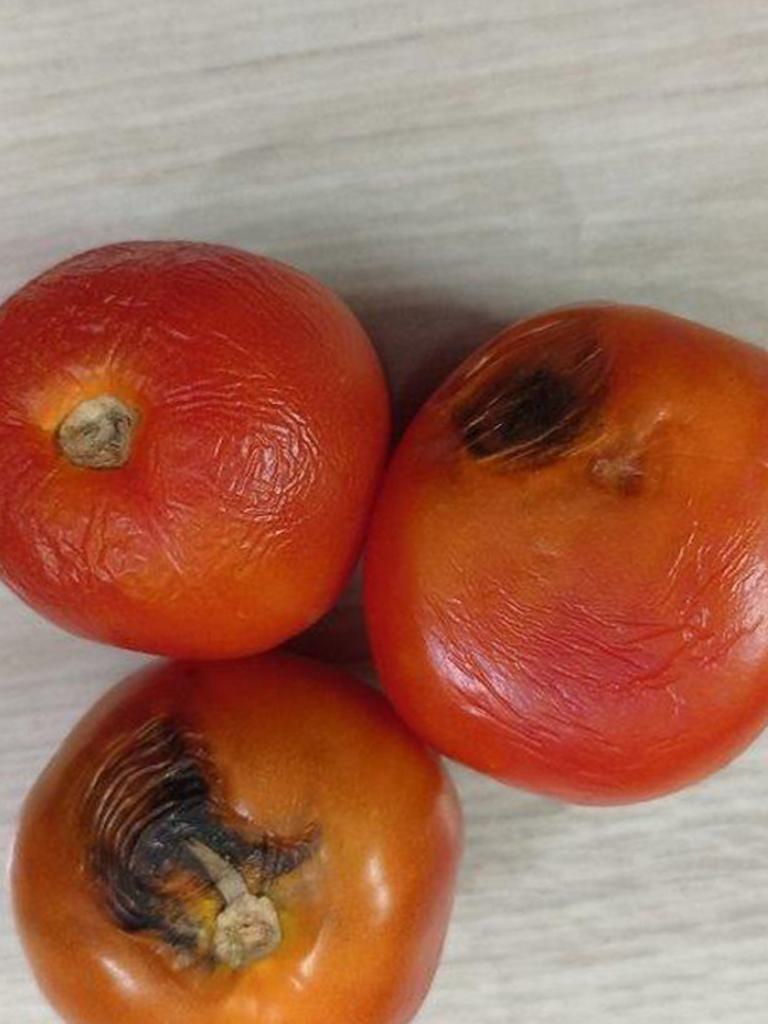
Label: Rotten